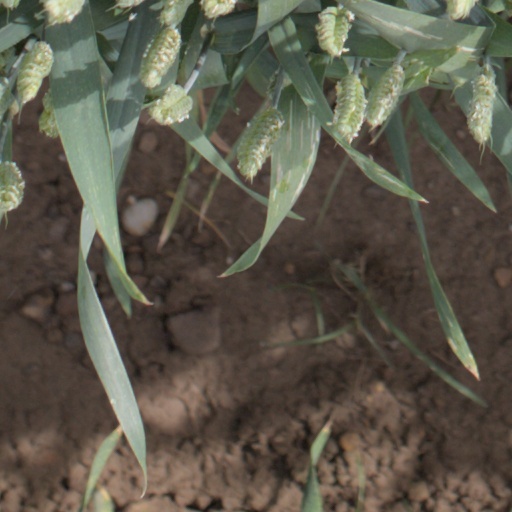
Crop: wheat